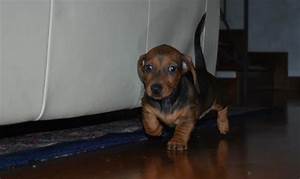
Label: dog